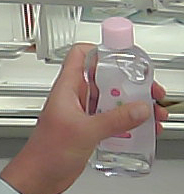
Product: johnson_baby